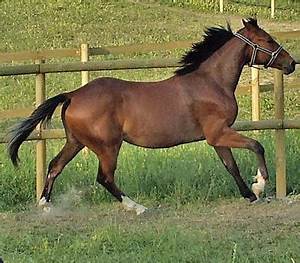
Label: horse